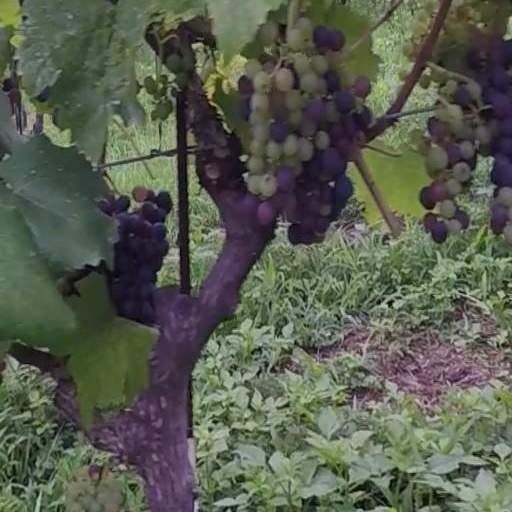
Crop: grape